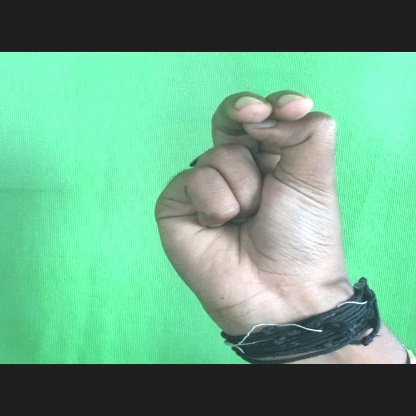
Mudra: Katakamukha